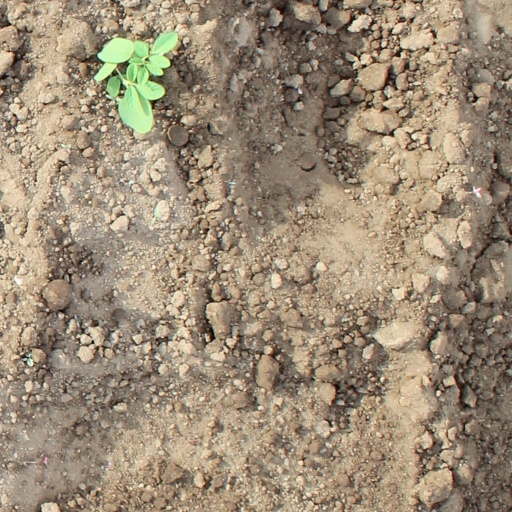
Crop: soybean